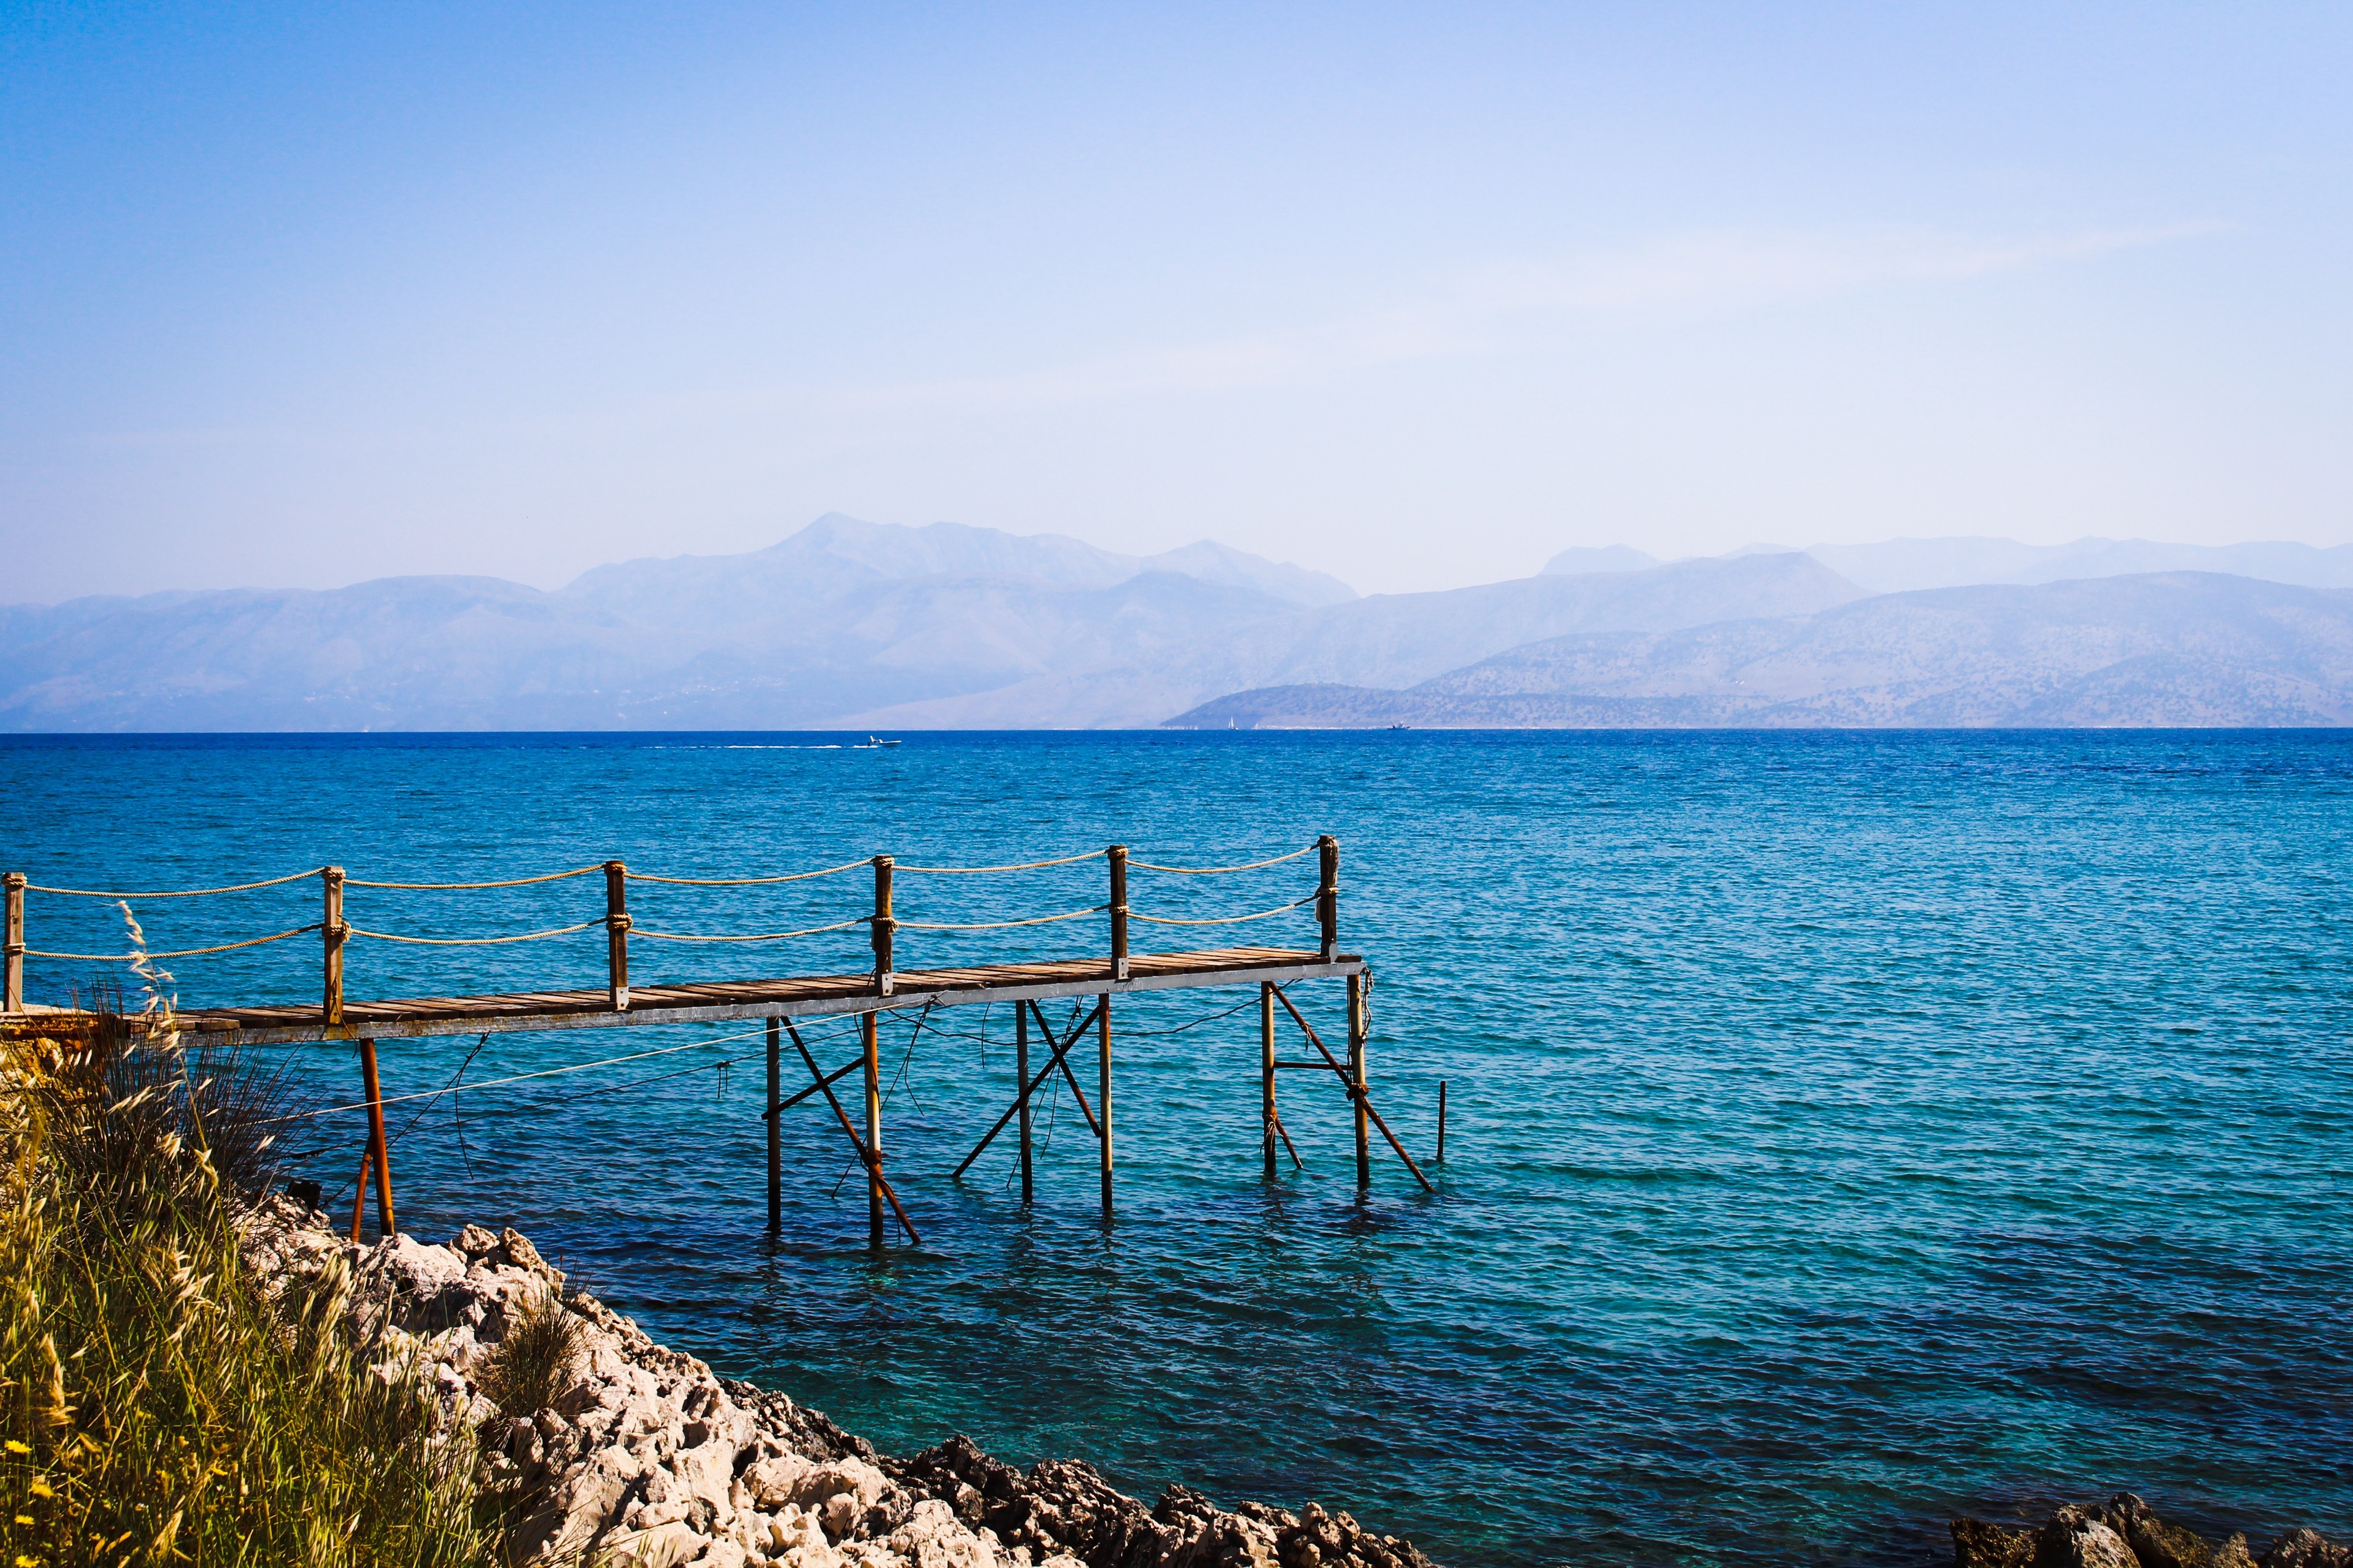
body of water, sea, blue, sky, water, ocean, horizon, coast, shore, azure, turquoise, sound, cloud, vacation, beach, coastal and oceanic landforms, summer, tourism, bay, calm, leisure, landscape, promontory, lake, inlet, pier, rock, mountain, wave, headland, hill, tropics, bight